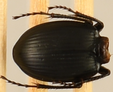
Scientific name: Cyclotrachelus torvus
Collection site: Northern Great Plains Research Laboratory NEON (NOGP), plot NOGP_007